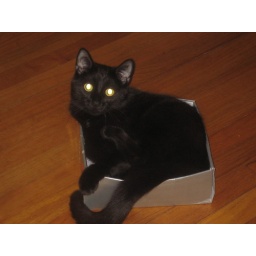
cat in box